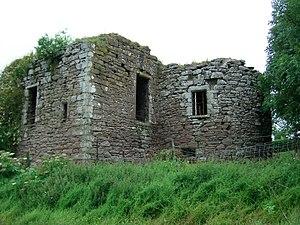
Cette liste recense les principaux châteaux du council area de Dundee en Écosse.